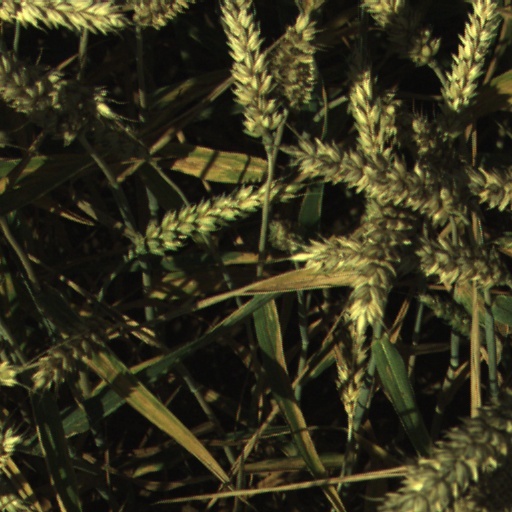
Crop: wheat